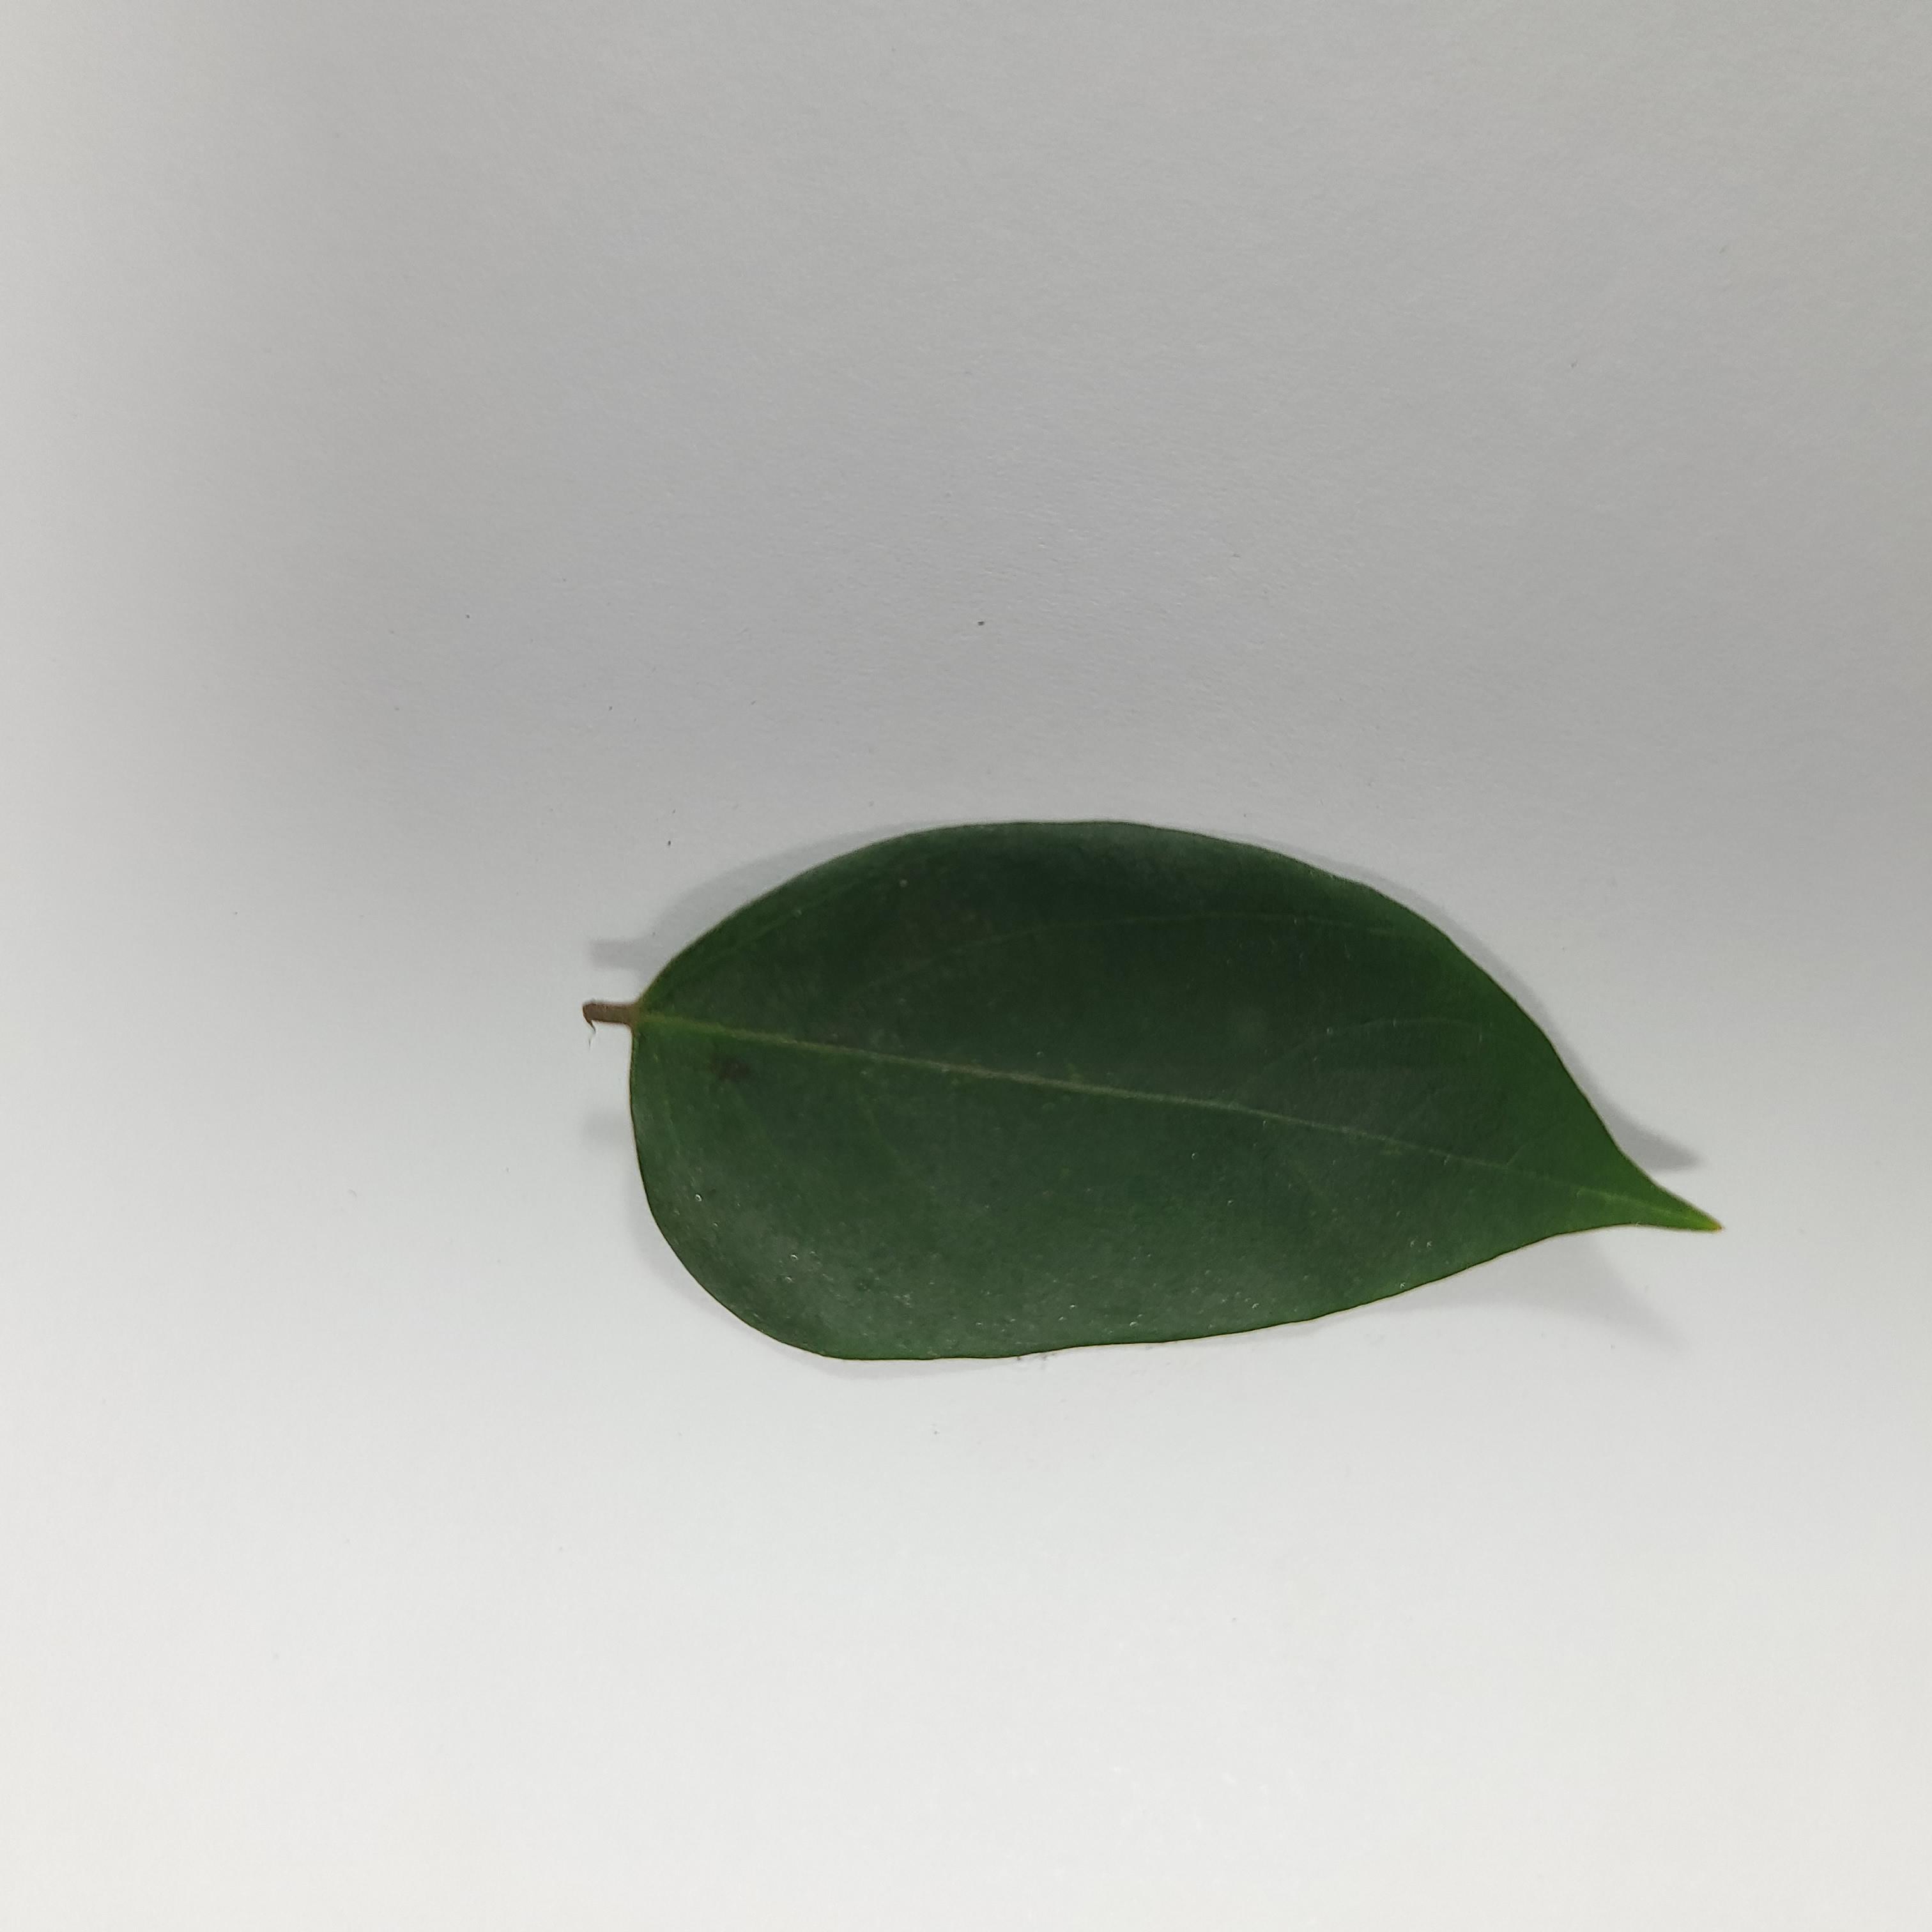
Label: Healthy Leaves